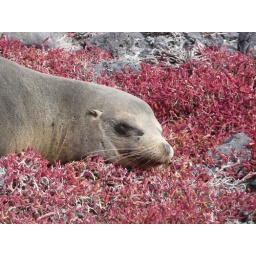
Sea lion in his red period